Theodor Nöldeke

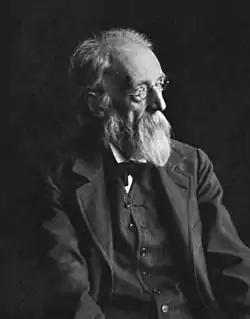
Nöldeke, before 1907

Theodor Nöldeke (born 2 March 1836 – 25 December 1930) was a German orientalist and scholar, originally a student of Heinrich Ewald. He is one of the founders of the field of Quranic studies, especially through his foundational work titled "Geschichte des Qorāns" ("History of the Quran")"." His research interests also ranged over Old Testament studies, and his command of Semitic languages ranging across Arabic, Hebrew, Aramaic, Syriac, and Ethiopic allowed him to write hundreds of studies across a wide range of Oriental topics, including a number of translations, grammars, and works on literatures found in various languages.